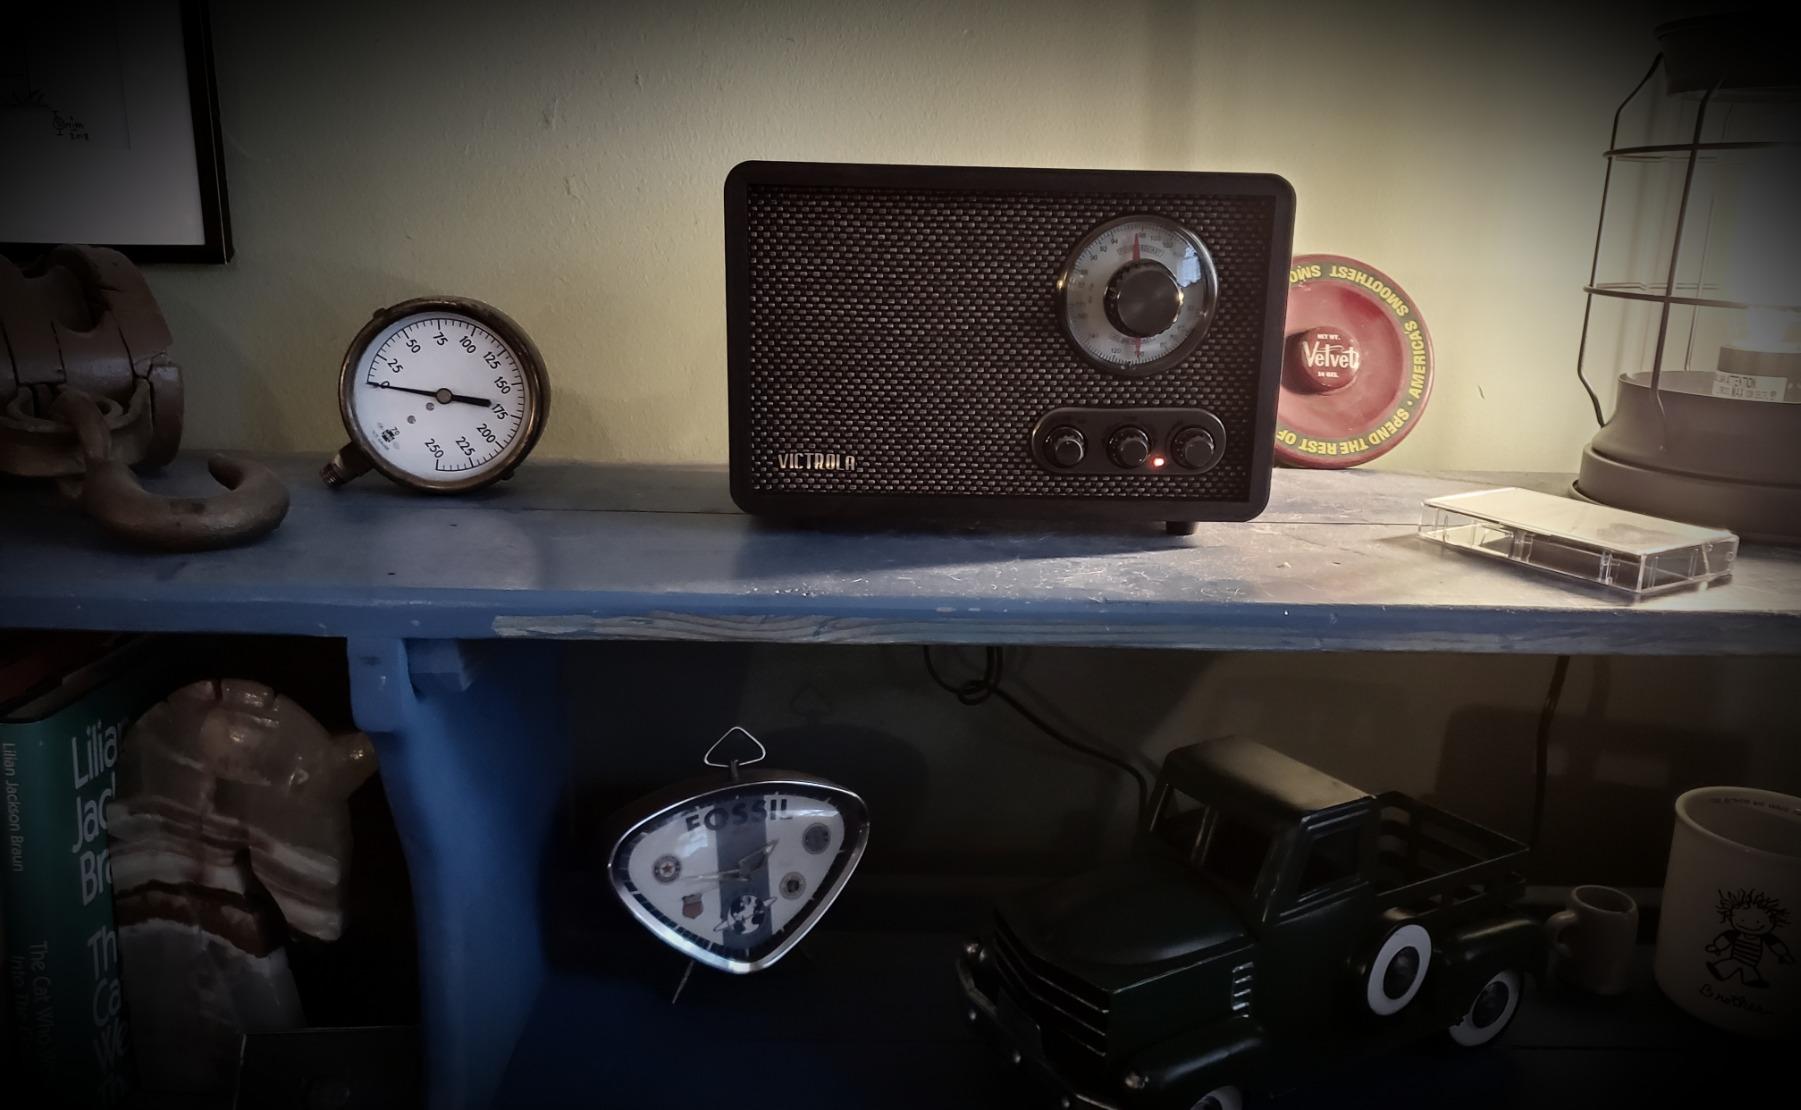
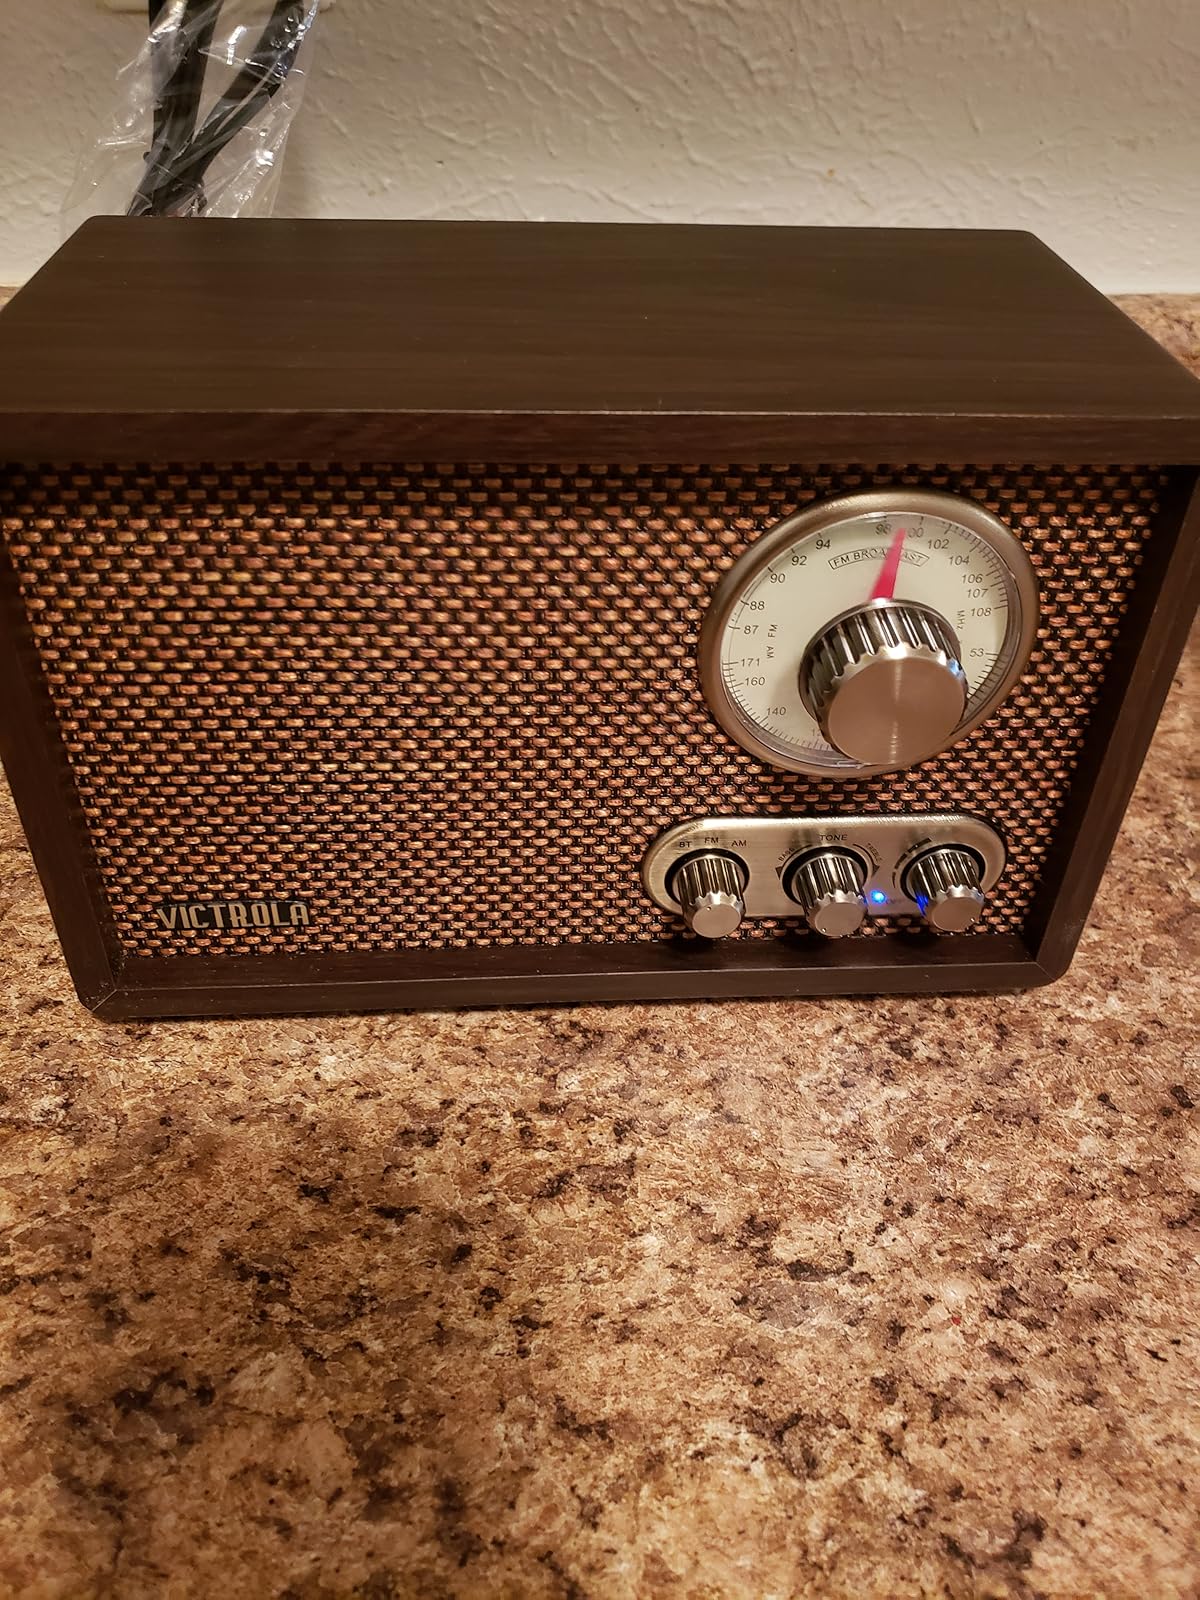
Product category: radio
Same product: yes